Public housing estates in Kwai Chung

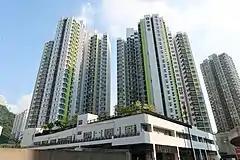
Kwai Tsui Estate

Kwai Luen Estate opened on Kwai Luen Road in 2011 with two residential blocks. Two additional houses are under construction on Kwai Shing Circuit. It was one of the public housing estates detected to have excessive lead contents in its water supply in 2015.